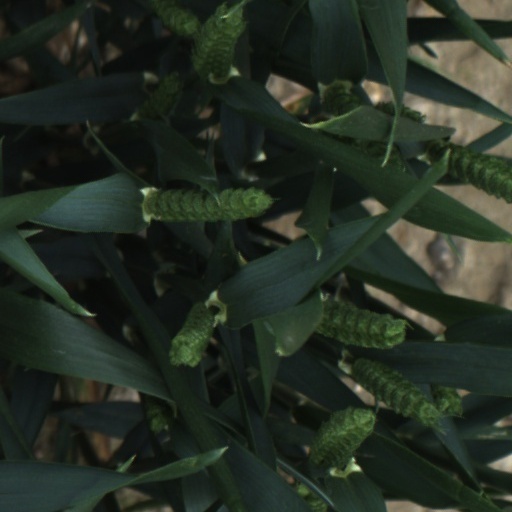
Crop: wheat